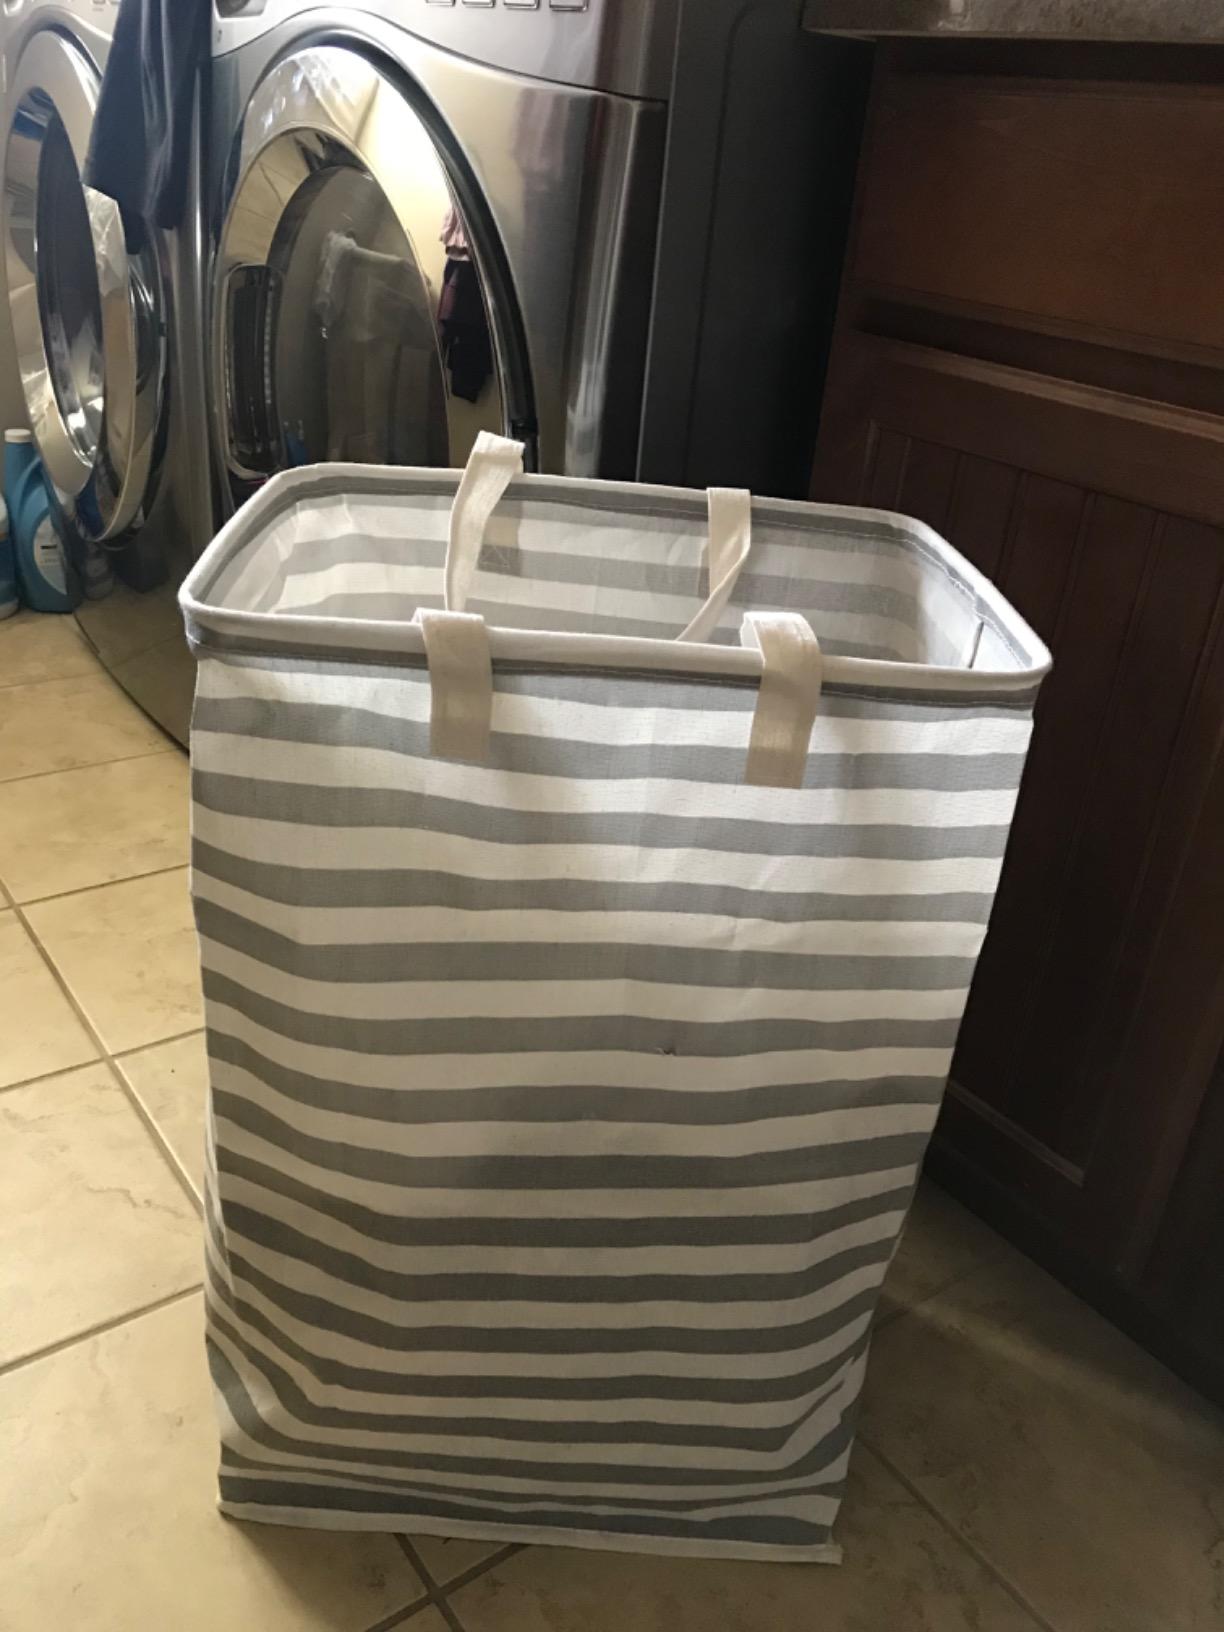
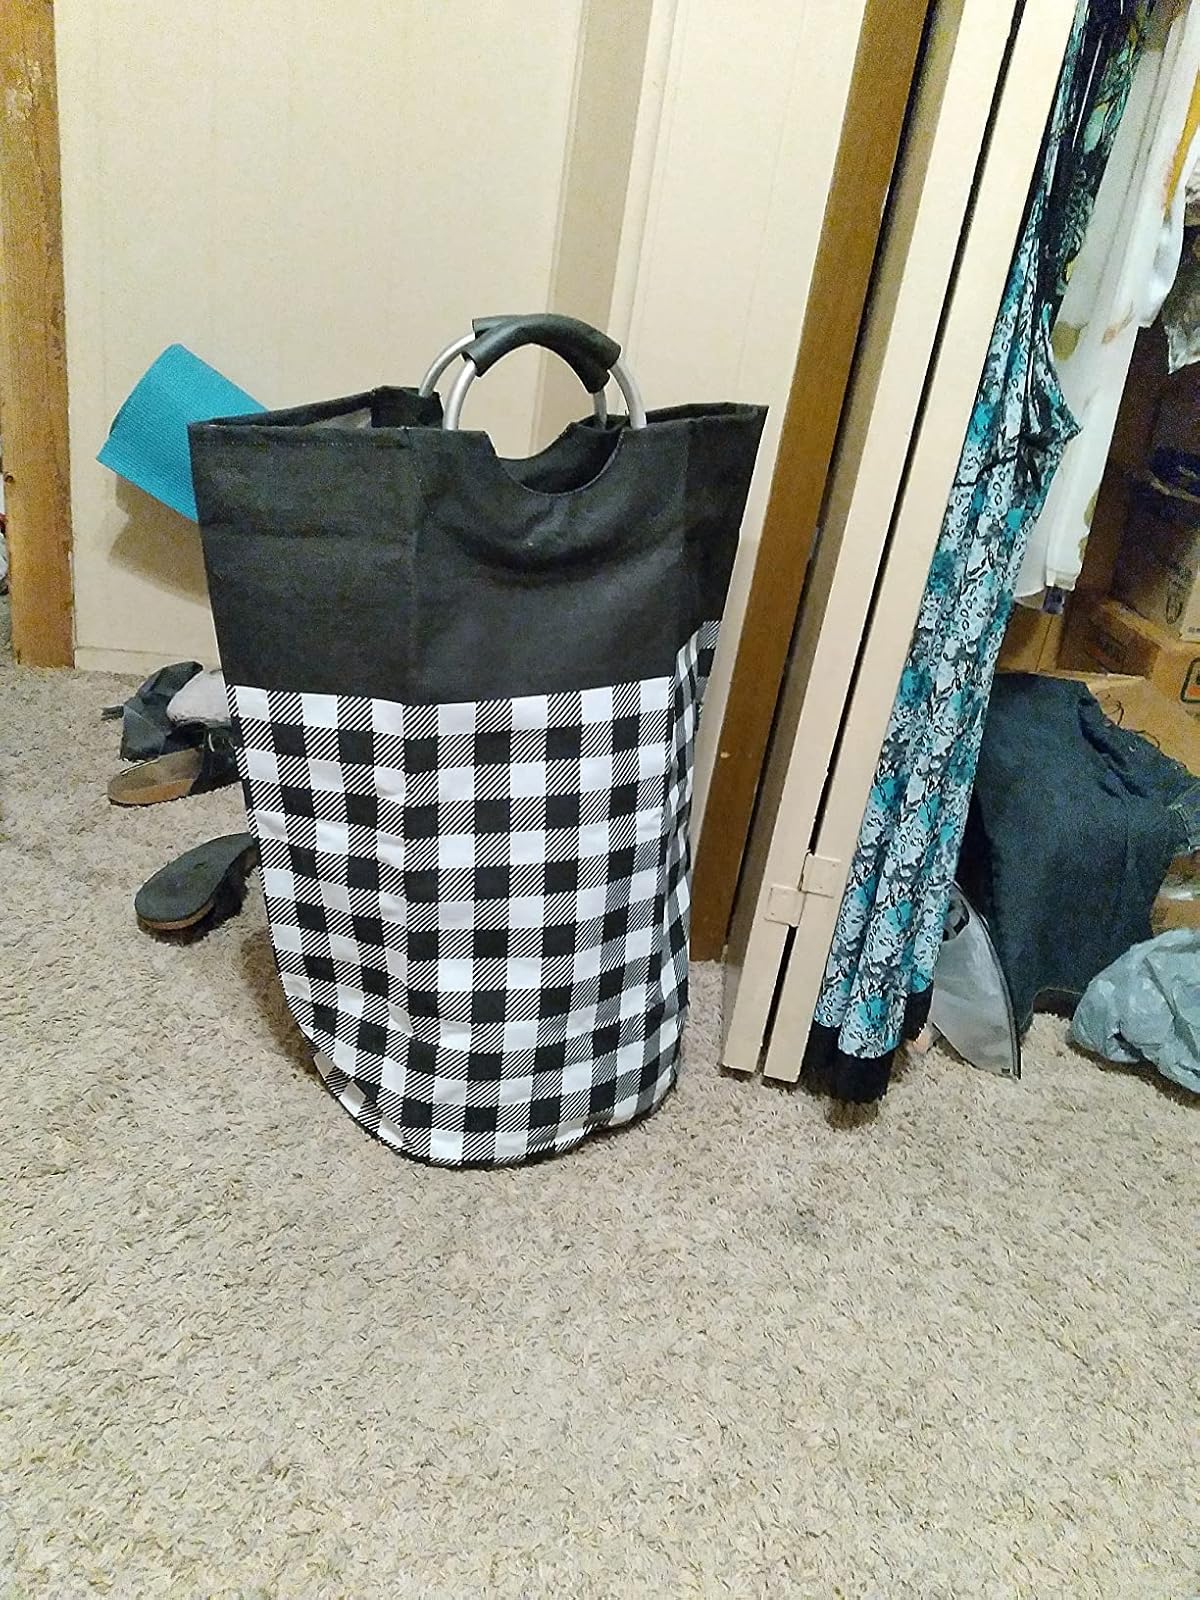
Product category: items_hamper
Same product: no